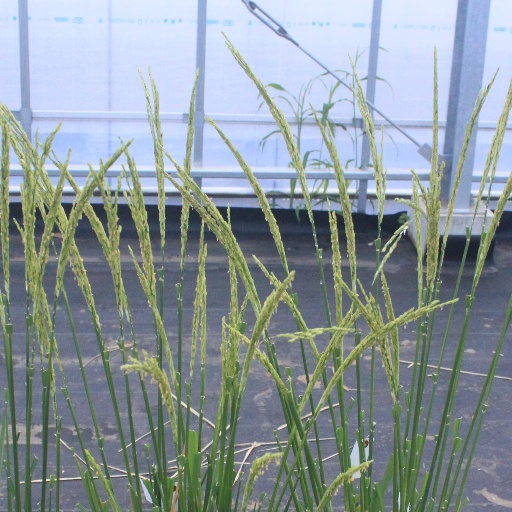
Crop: rice